Dallas County, Texas

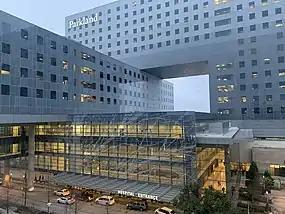
Parkland Memorial Hospital

As of the 2023 estimate, there were 2,606,358 people and 971,690 households residing in the county. There were 1,079,120 housing units. The racial makeup of the county was 65.2% White "(692,400 or 26.6% NH White)", 24.1% African American "(600,055 or 23.0% NH Black)", 1.1% Native American "(7,089 or 0.3% NH Native)", 7.4% Asian "(186,730 or 7.2% NH Asian)", 0.1% Pacific Islander "(1,220 or 0.1% NH Pacific Islander)", _% from some other races and 2.1% from two or more races (41,011 or 1.6% NH Multiracial). Hispanic or Latino people of any race were 1,077,853 or 41.4% of the population.